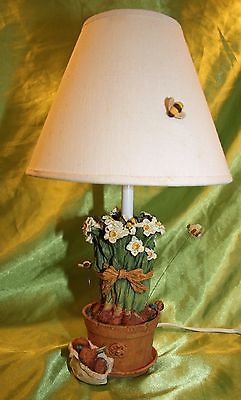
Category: lamp